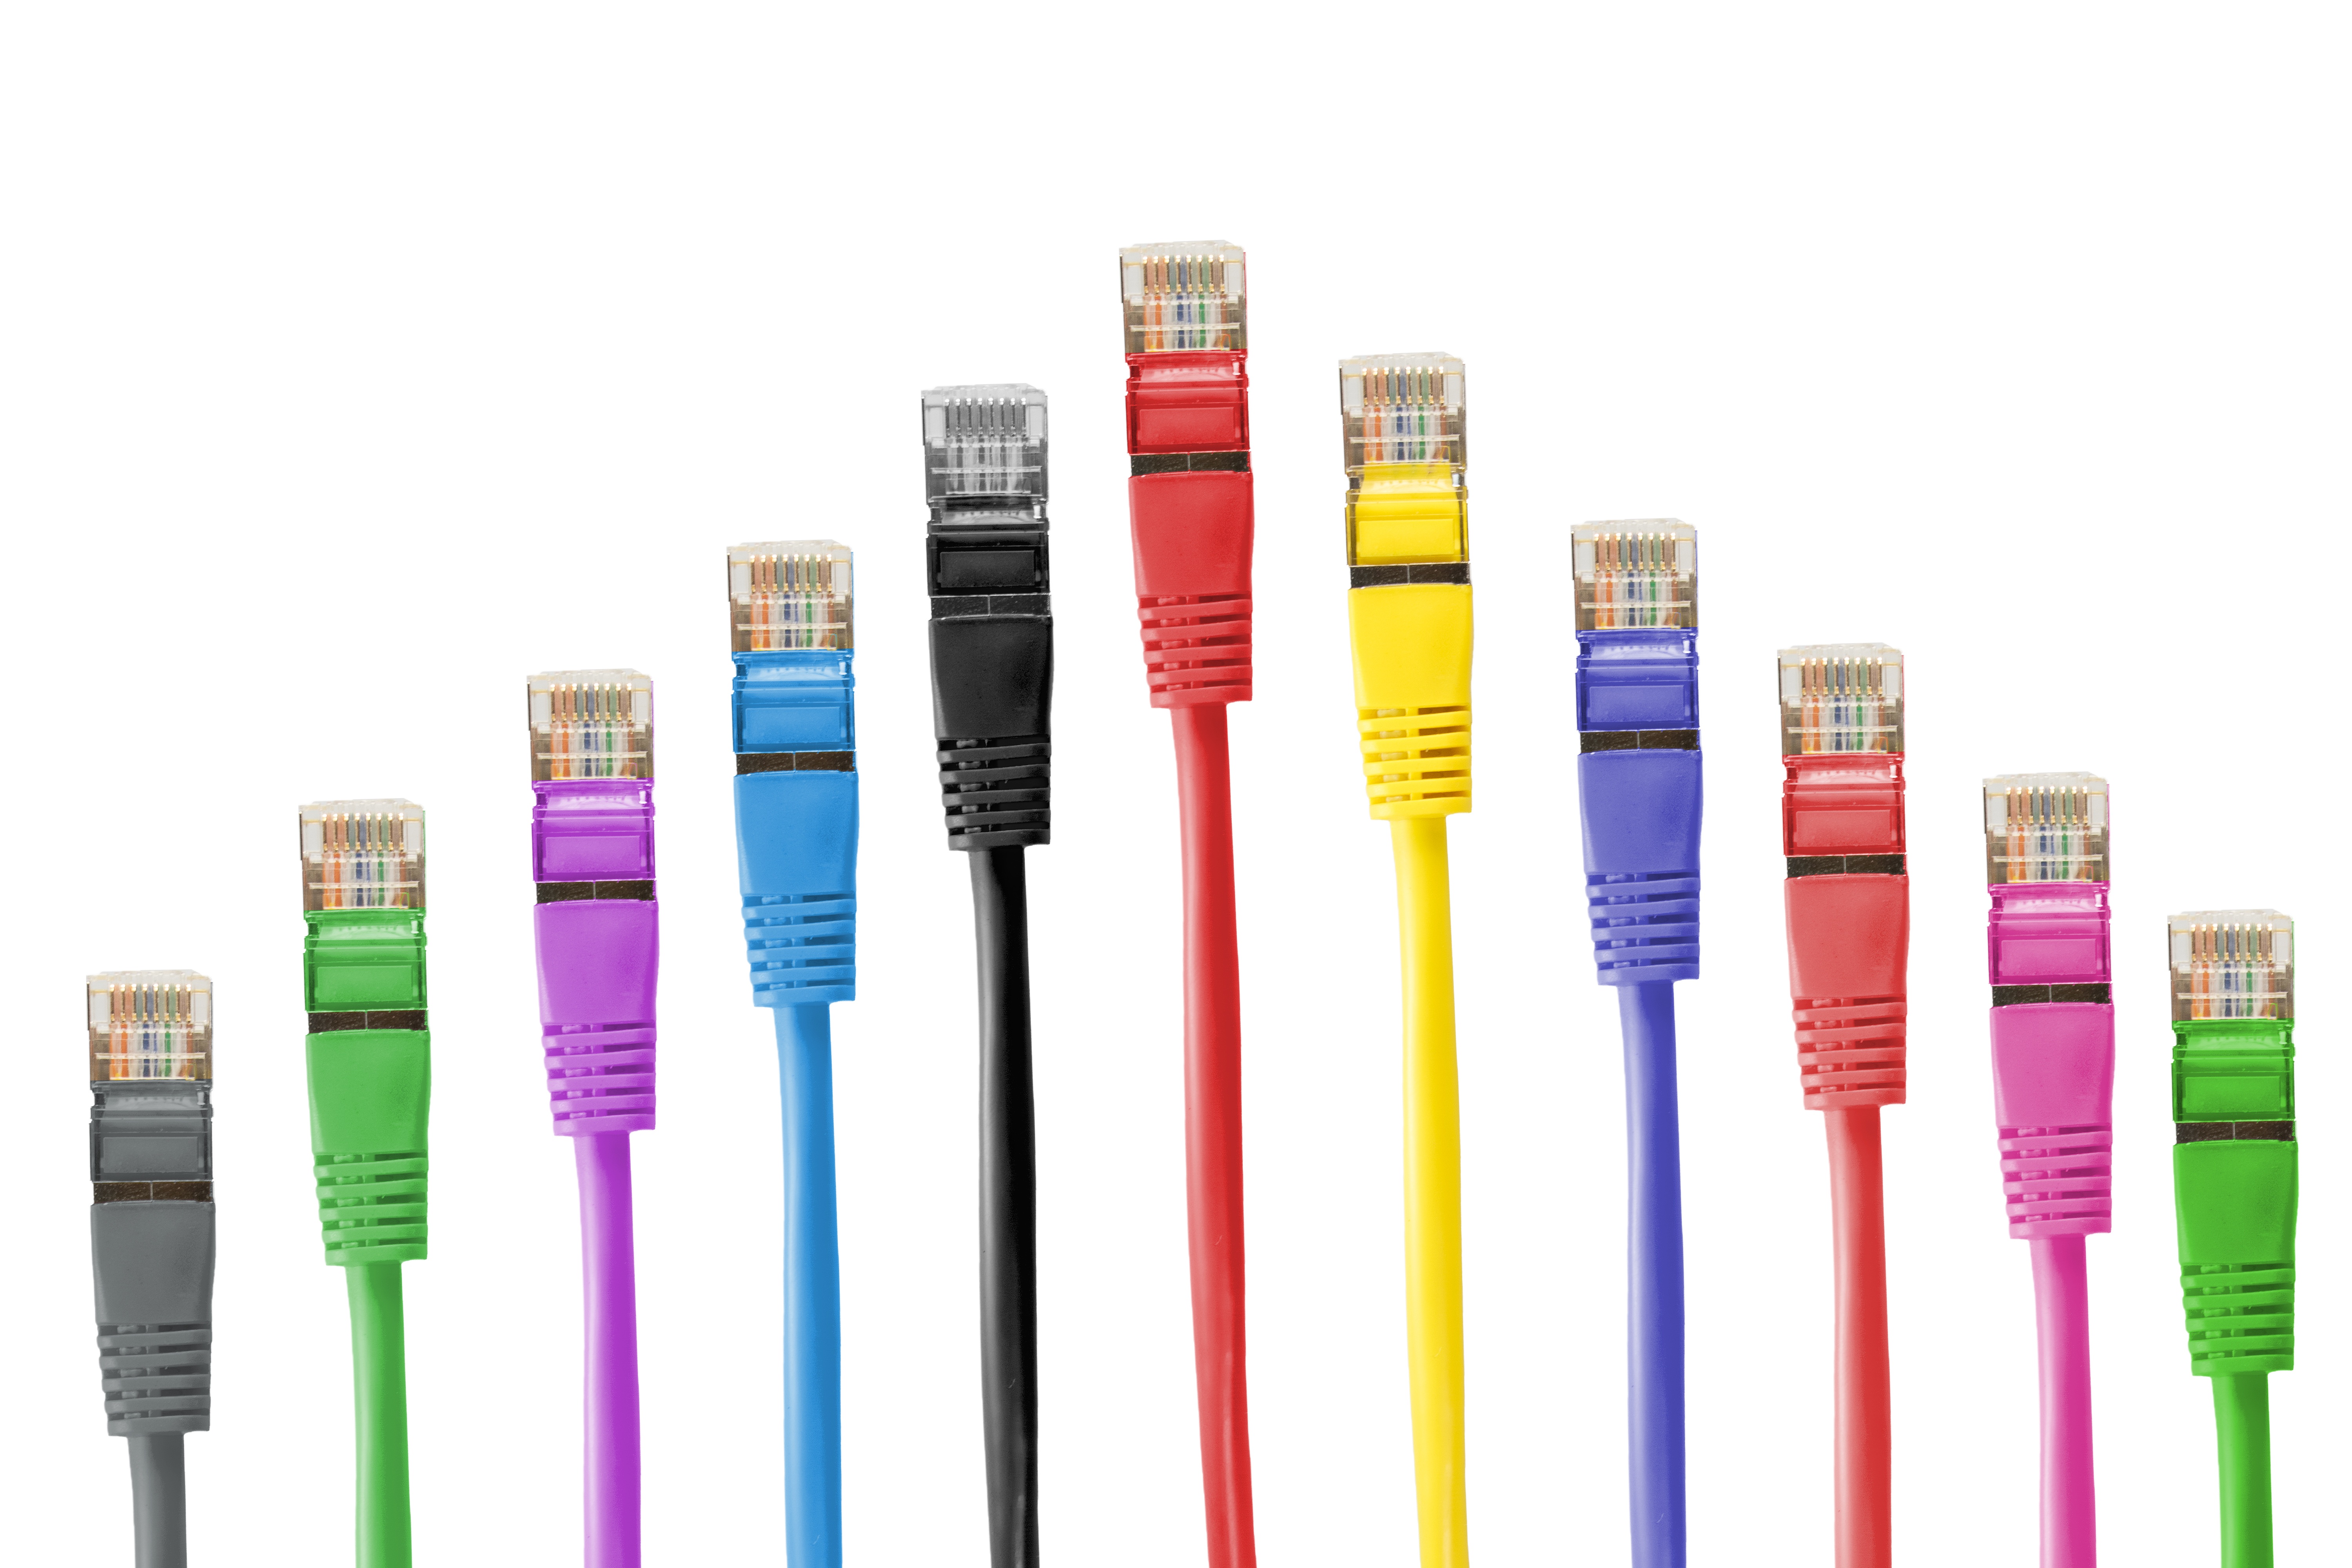
pen, brush, cable, colourful, colorful, product, network, cosmetics, ball pen, lan, network cables, rj 45, rj45, lan cables, patch cables